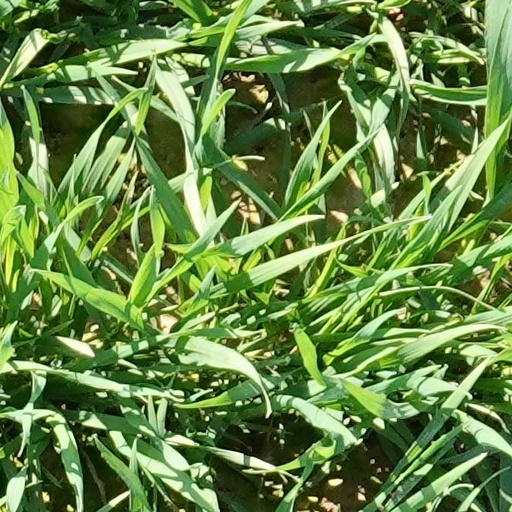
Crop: wheat